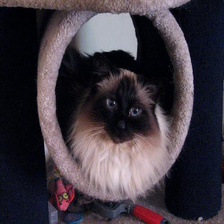
Species: cat
Breed: Birman